Brian Slawson

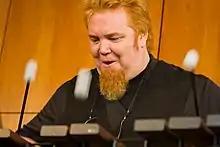

Brian Montgomery Slawson was born on August 2, 1956, to Ronald and Mildred Slawson in Plattsburgh, New York and was raised in Brookfield, Connecticut. At age 7, he played snare drum in a local fife & drum corps, leading to private drum set instruction at age 10. Brian attended Brookfield High School. After preliminary studies in percussion at the Hartt School, Slawson attended the Juilliard School in New York. Soon after, he signed his first recording contract with CBS Masterworks.